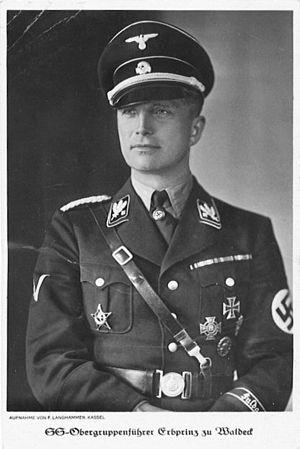
Josias, prince héréditaire de Waldeck et Pyrmont, ici en tenue de SS-Obergruppenführer de la Allgemeine SS, Carte-portrait.
Josias de Waldeck-Pyrmont était l'héritier apparent du trône de la principauté de Waldeck-Pyrmont et un général de la SS. À partir de 1946 jusqu'à sa mort, il était le chef de la Maison Princière de Waldeck-Pyrmont. Après la Seconde Guerre mondiale, il fut condamné à la prison à vie au procès de Buchenwald pour son rôle dans l'administration du camp de concentration, violant les lois et usages de la guerre en relation avec les prisonniers de guerre. Il fut néanmoins libéré après avoir purgé trois ans de prison.